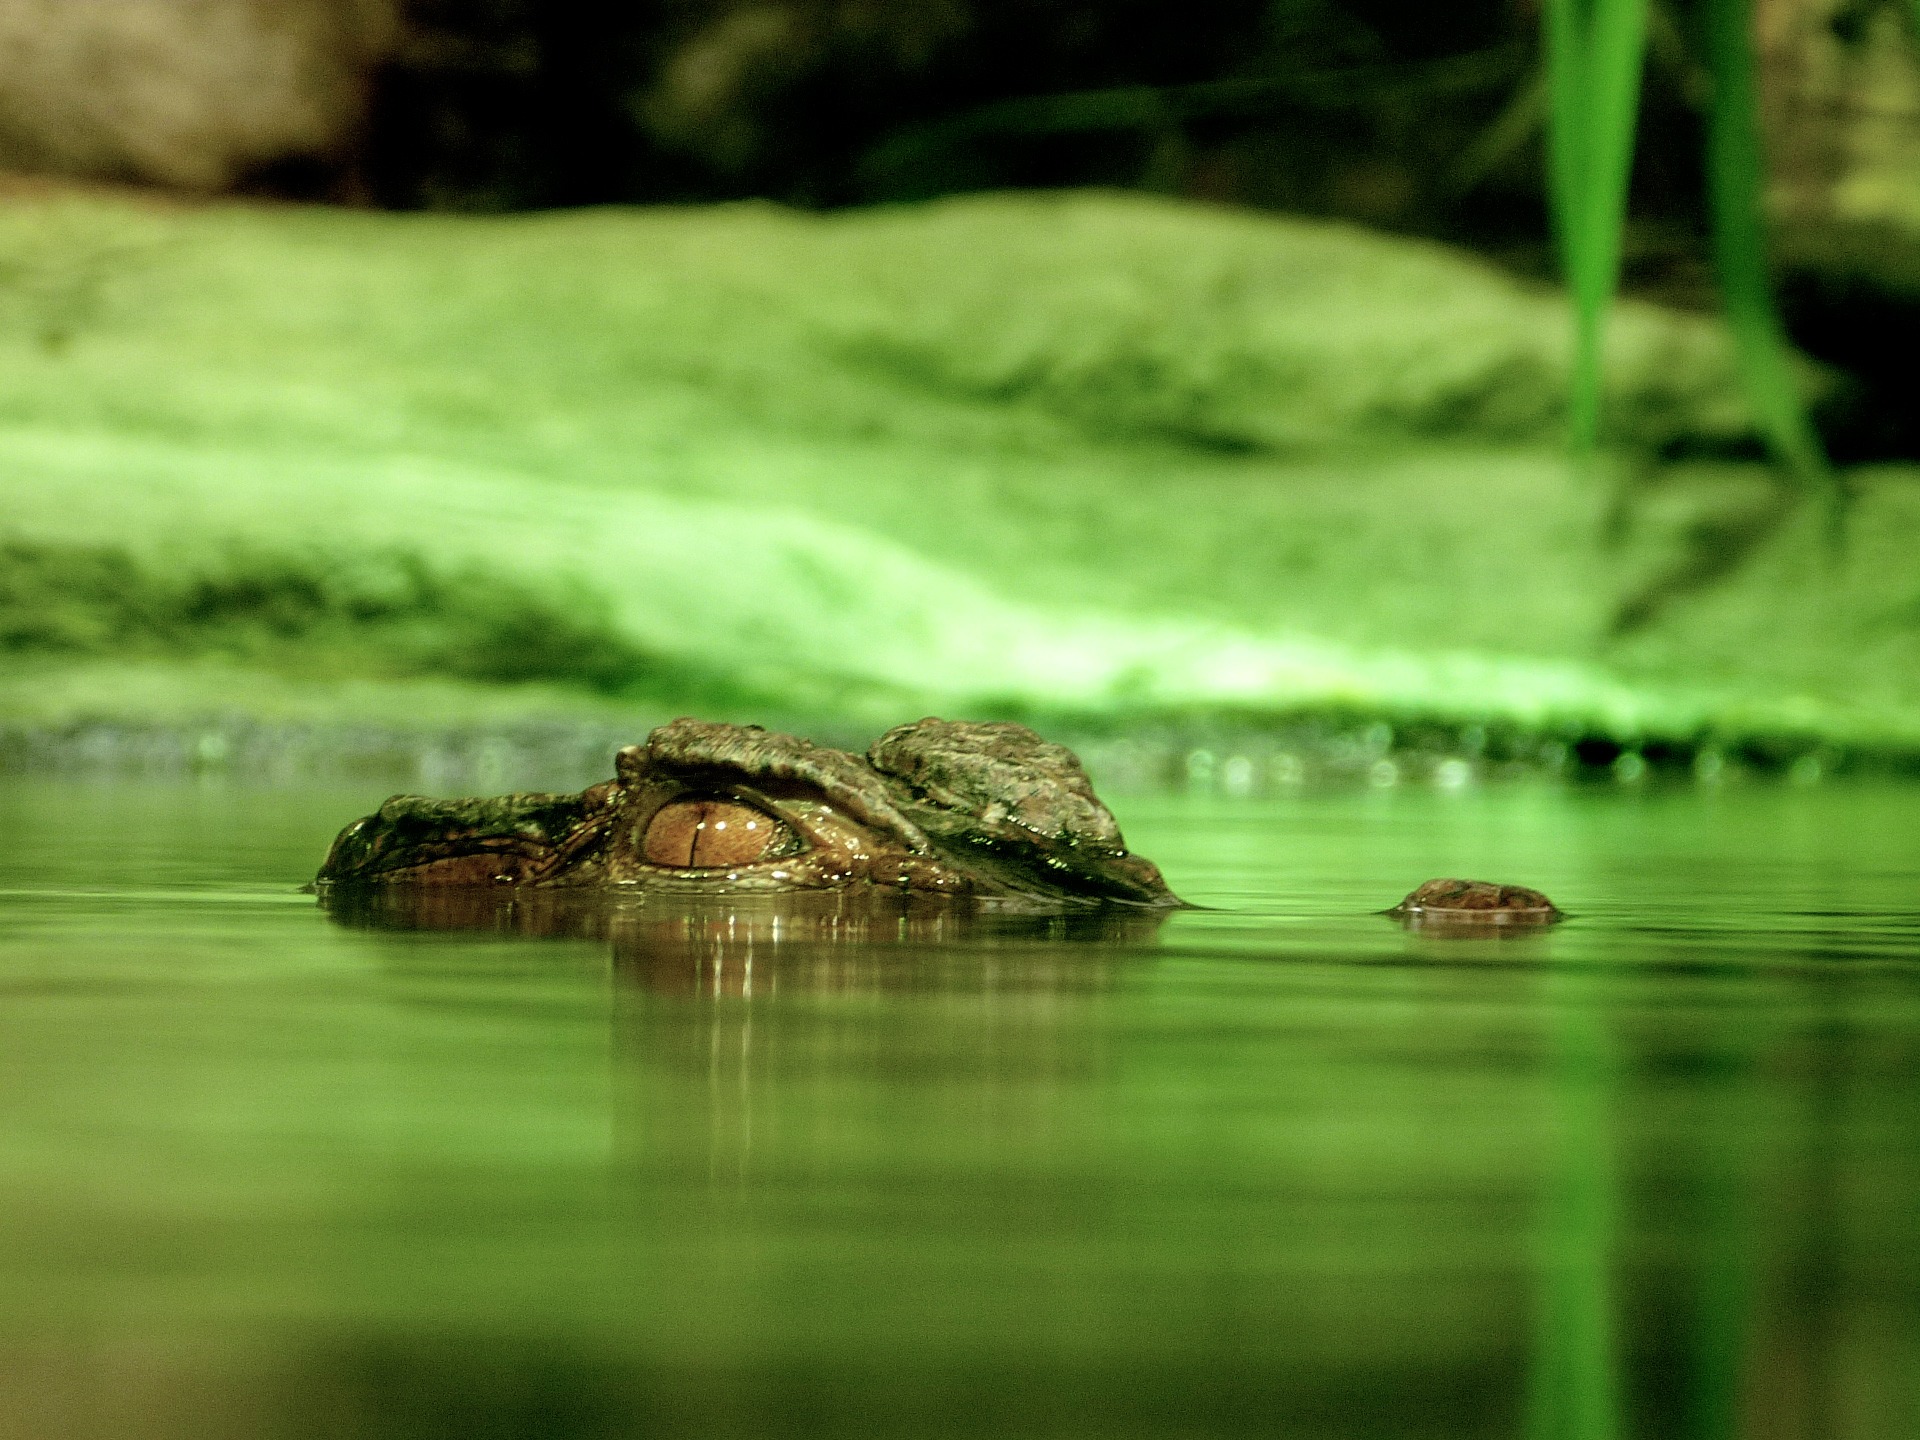
water, nature, looking, wildlife, green, reflection, reptile, fauna, crocodile, alligator, eye, vertebrate, dangerous, macro photography, crocodilia